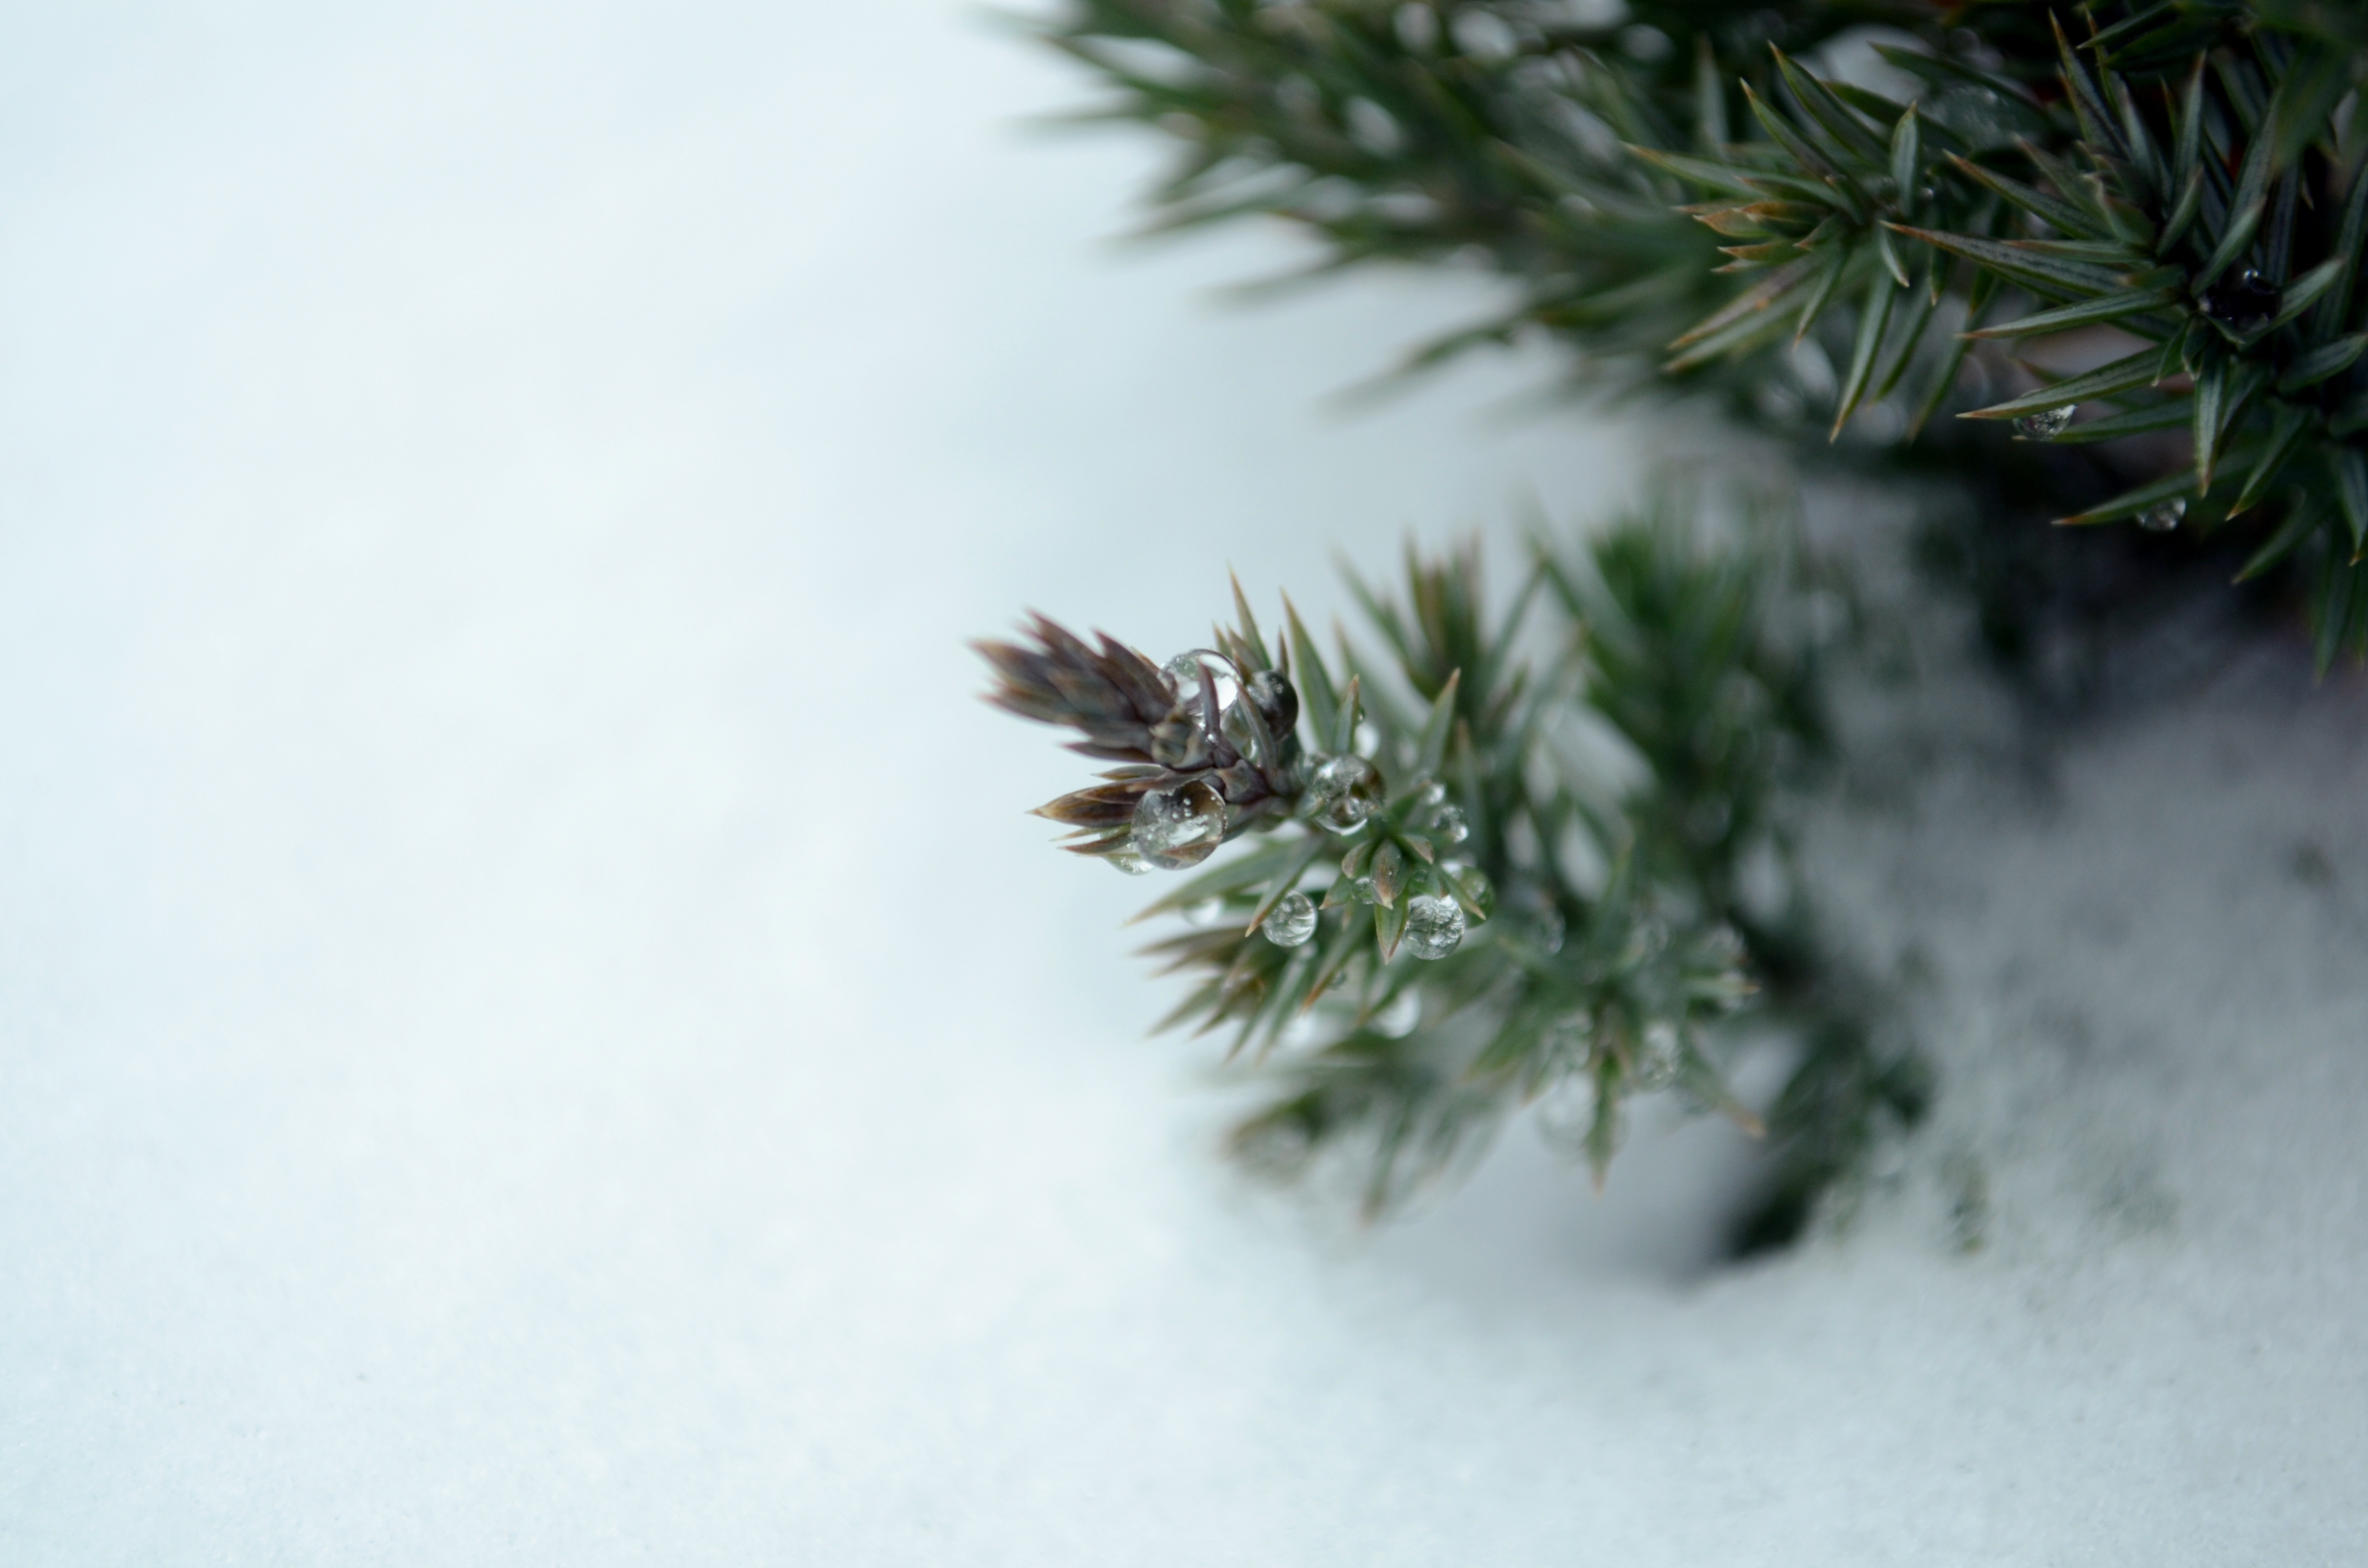
tree, branch, snow, winter, plant, weather, fir, twig, close up, spruce, freezing, macro photography, woody plant, land plant